School story

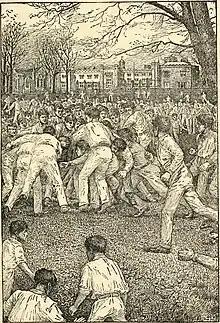
Illustration of a game of rugby football from a 1911 edition of "Tom Brown's School Days"; first published in 1857, "Tom Brown" helped to typify the school story.

The school story is a fiction genre centring on older pre-adolescent and adolescent school life, at its most popular in the first half of the twentieth century. While examples do exist in other countries, it is most commonly set in English boarding schools and mostly written in girls' and boys' subgenres, reflecting the single-sex education typical until the 1950s. It focuses largely on friendship, honour and loyalty between pupils. Plots involving sports events, bullies, secrets, rivalry and bravery are often used to shape the school story.